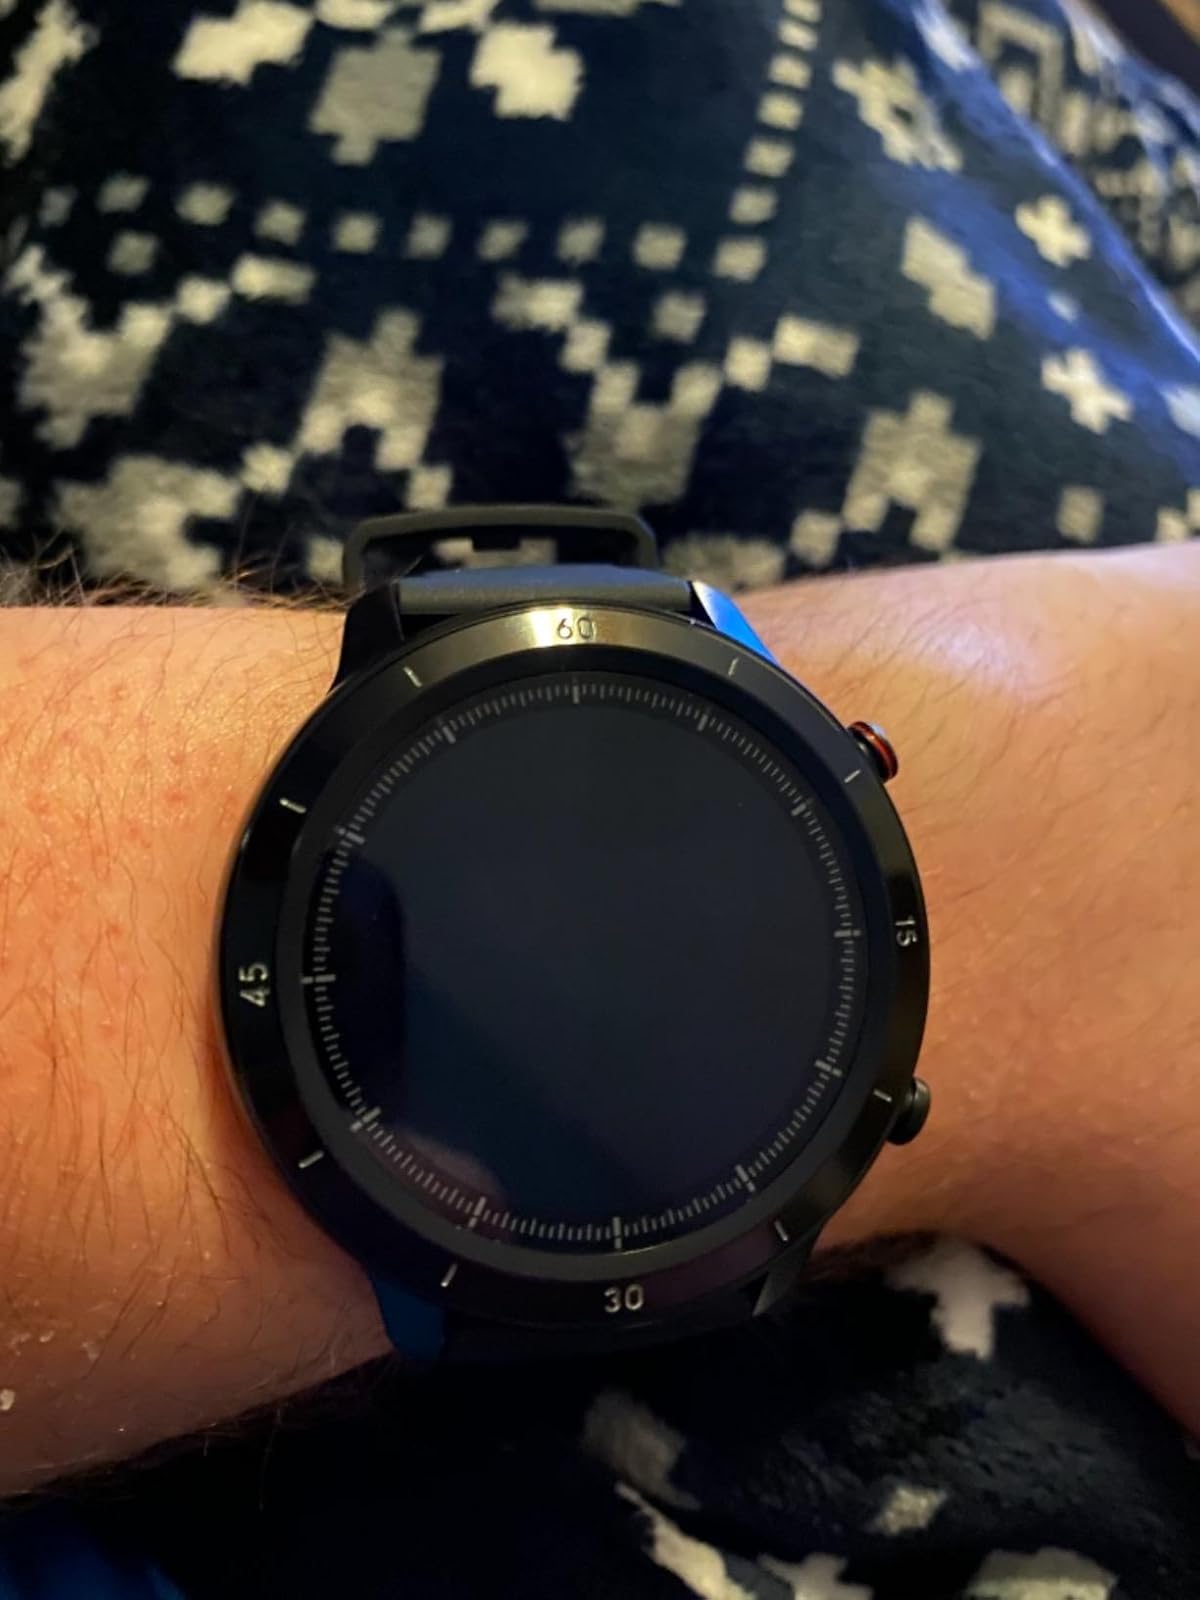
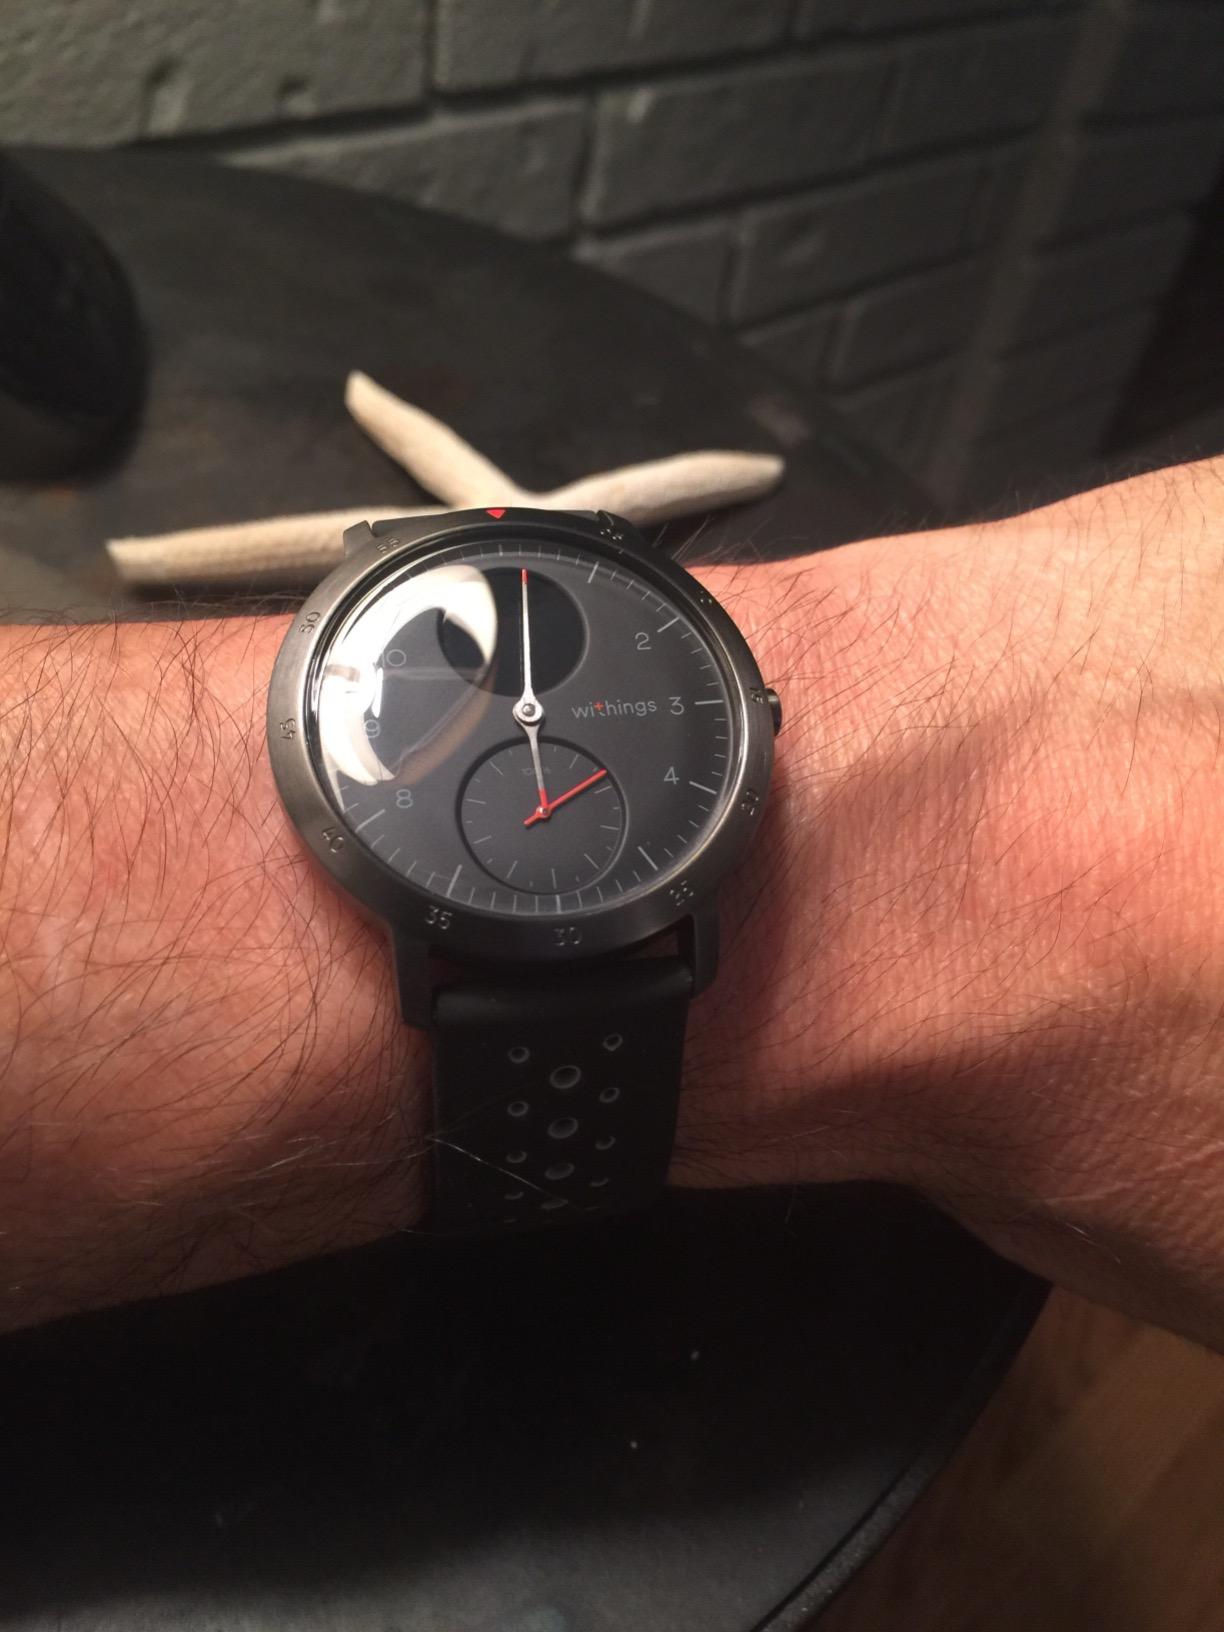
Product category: smartwatch
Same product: no